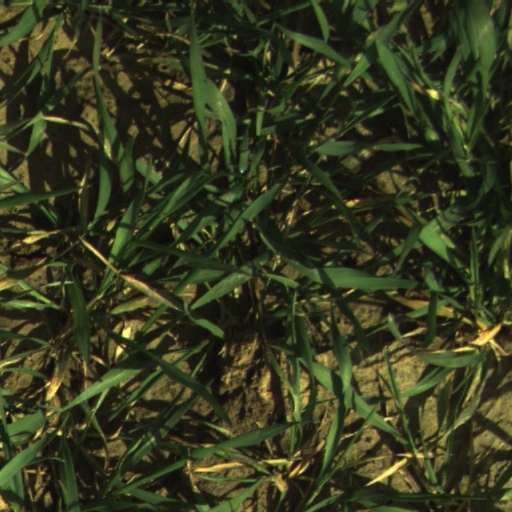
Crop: wheat